Great Seimas of Vilnius

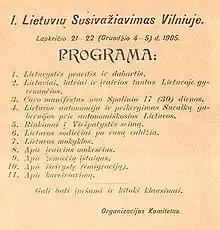
A flyer with an agenda, prepared by the organizational committee. This agenda was vetoed by the delegates.

Historians disagree about who initiated the idea of organizing a national assembly. Some credit Jonas Basanavičius, while others argue for Jonas Kriaučiūnas. The organizational activities were largely taken on by the Lithuanian Christian Democrats and by "Vilniaus žinios", a moderate newspaper owned by Petras Vileišis. "Vilniaus žinios" was the first legal Lithuanian-language daily newspaper to appear after the Lithuanian press ban was lifted on May 7, 1904; it was quite popular and its circulation soon reached 6,000 copies. On October 31 (October 18 O.S.), 1905 a fifteen-member organizational committee, chairman Jonas Basanavičius and secretary Jonas Kriaučiūnas, was given the task of convening the assembly. They published an appeal or a manifest to the Lithuanian people on November 11 (October 29 O.S.) in "Vilniaus žinios". The appeal, signed by the chairman and the secretary, aroused much interest in the public. Invitations were extended to all persons who would be elected as representatives by their communities at volosts, and to all other educated people interested in the future of the Lithuanian state. At the end of the appeal there was an eight-point agenda to be discussed at the Seimas. It did not include the question of Lithuanian autonomy.